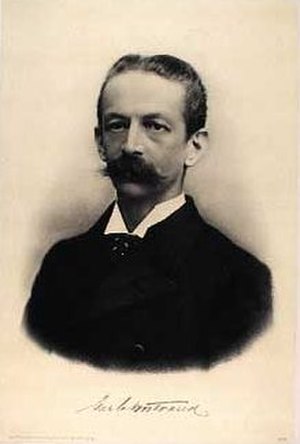
Carl Norstrand
Carl Norstrand
Carl Claus Heinrich Norstrand var en norsk-dansk grosserer, etatsråd og konsul.